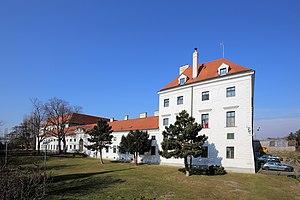
Le château de Kaiserebersdorf est un château impérial autrichien édifié près de Vienne.